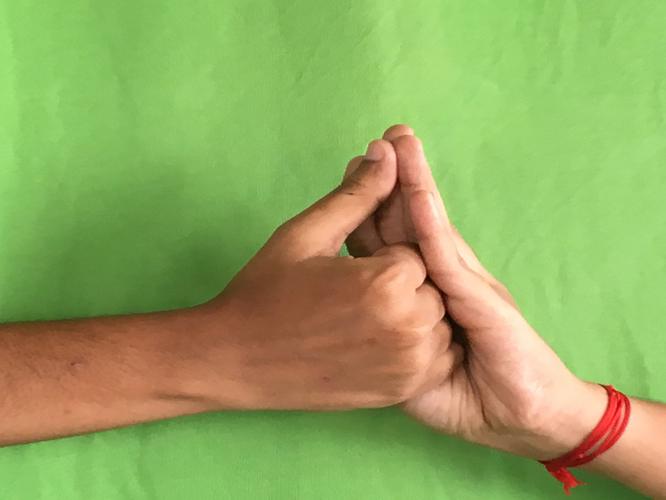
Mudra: Shanka
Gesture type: double_hand